Shanghai Advanced Institute of Finance

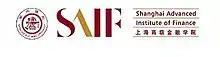
SAIF logo

The Shanghai Advanced Institute of Finance (SAIF) at Shanghai Jiao Tong University was established on April 19, 2009, with strategic and financial support from the Shanghai Municipal Government.